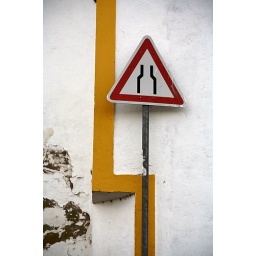
road sign in a small portuguese city. most houses are painted blue or yellow.